Jonathan Taylor (congressman)

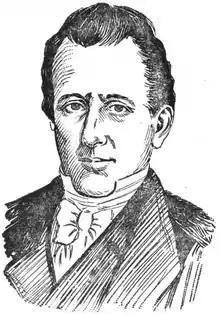

Jonathan Taylor (1796April 1848) was an American lawyer and politician who served one term as a U.S. Representative from Ohio from 1839 to 1841.